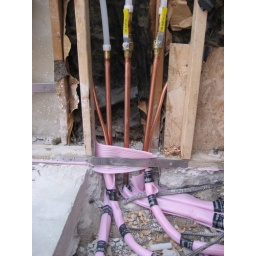
New water lines in Kitchen wall